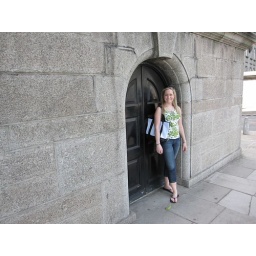
Erin standing in front of a tiny door